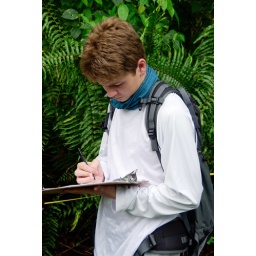
Students conducting a rain forest tree survey. Photo by Pete Zivkov.